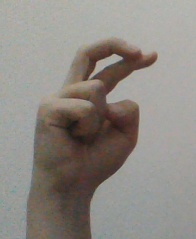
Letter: zay